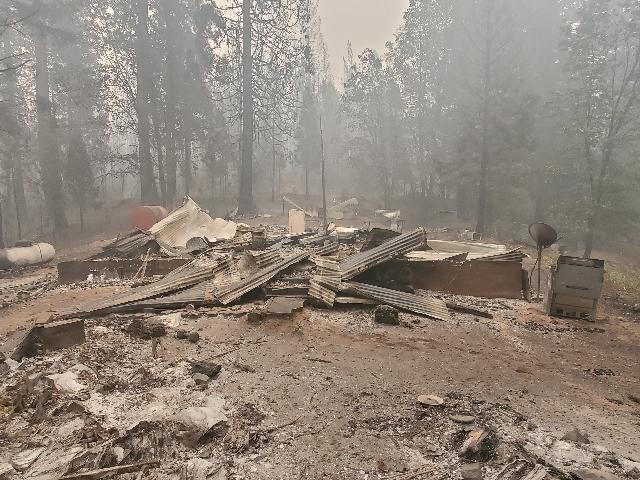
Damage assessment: destroyed